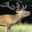
Label: deer